History of Toronto

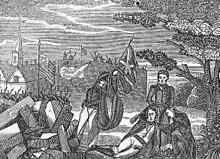
U.S. Army Brig. Gen. Zebulon Pike mortally wounded near the end of the Battle of York, struck by debris from an explosion set off at Fort York.

During Simcoe's time in Toronto, two main roads were laid out in the city: Dundas Street, named after Henry Dundas and Yonge Street, named after Sir George Yonge, the British Secretary of State for War. The Queen's Rangers and conscripted German settlers hacked out the wagon path of Yonge Street as far north as the Holland River. Government buildings were erected near Parliament and Front Street. Simcoe had hoped to found a university in York during his time but was successful in establishing law courts in York. Labour was in short supply, and slaves were still allowed at this time, but Simcoe arranged for the gradual abolition of slavery, passing legislation banning any further slaves, and the children of slaves would be freed when they reached their 25th birthday. Due to ill health, Simcoe returned to England in July 1796 on leave but did not return and he gave up his position in 1799. By this time, York was estimated to have a population of 240 persons.